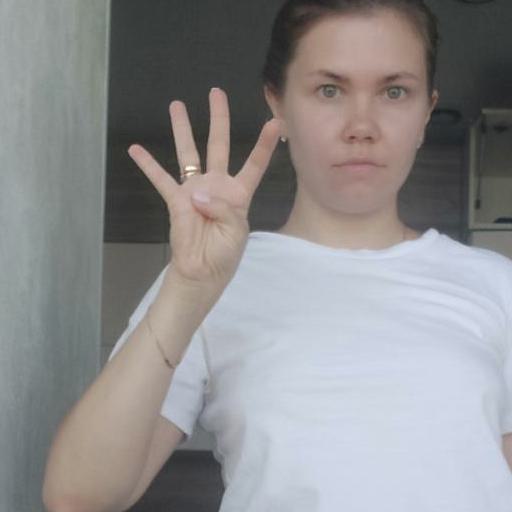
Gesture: four